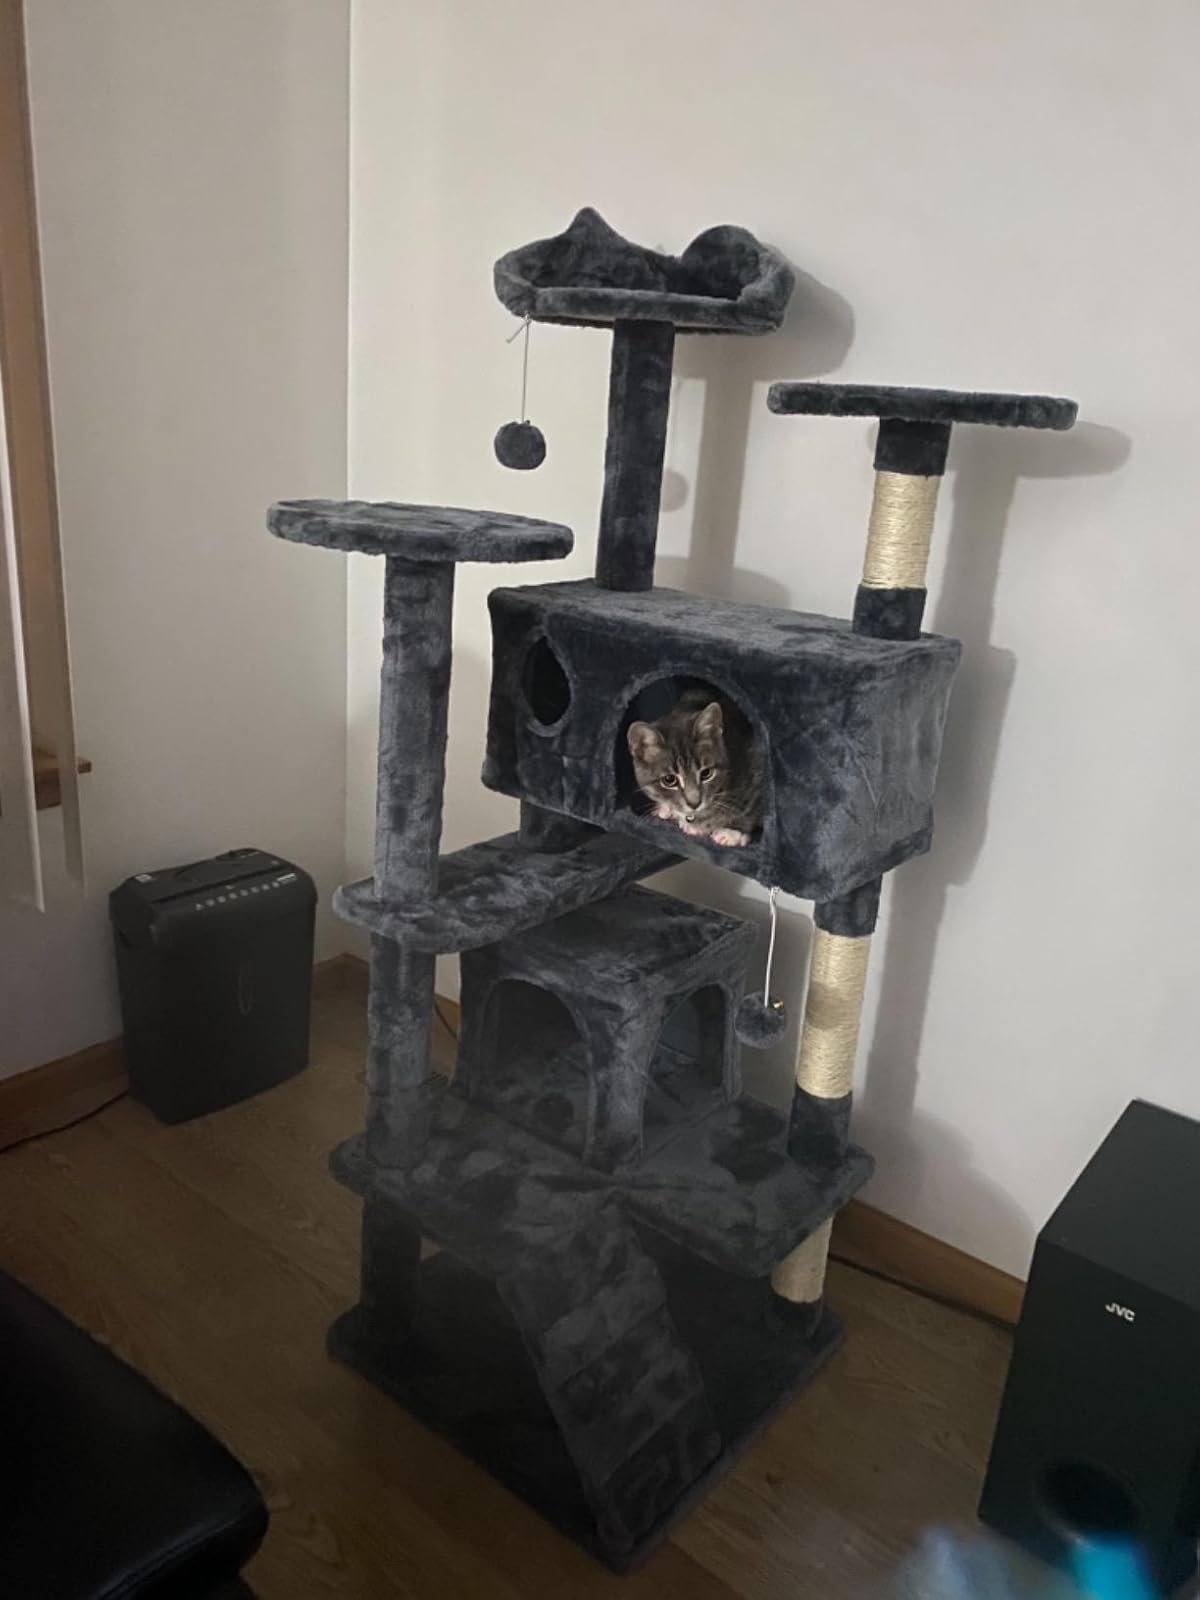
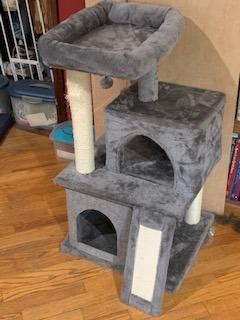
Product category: items_cat tree
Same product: no